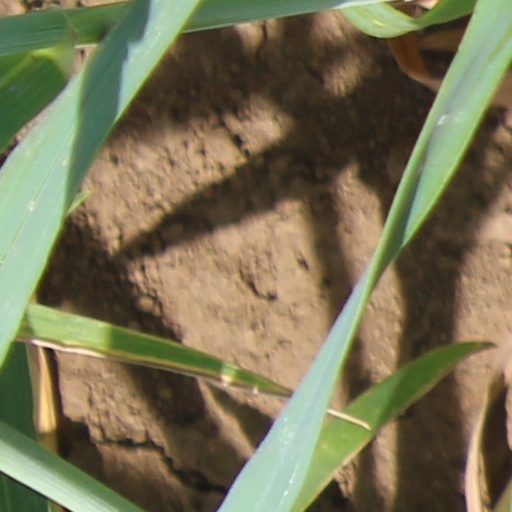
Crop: wheat